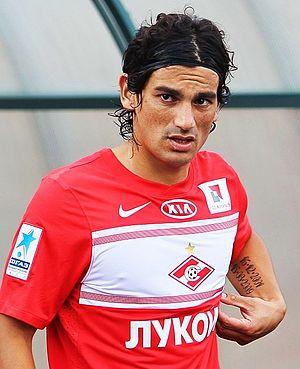
Le Football Club de Sète 34 est un club français de football basé à Sète et fondé en 1914.
Alberto Facundo « Tino » Costa est un footballeur argentin né à Buenos Aires le 9 janvier 1985. Il évolue au poste de milieu de terrain. Il possède la double nationalité française, plus de 5 ans sur le territoire, et argentine, pays d'origine, il a même fait part de son envie d'évoluer en équipe de France.